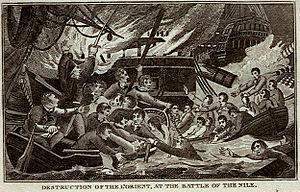
Équipage du vaisseau amiral l'Orient qui évacue le navire en feu peu avant son explosion à la bataille d'Aboukir (1798). Gravure anglaise.
Honoré Joseph Antoine Ganteaume, né le 13 avril 1755 à La Ciotat et mort le 28 septembre 1818 à Aubagne, est un officier de marine français.